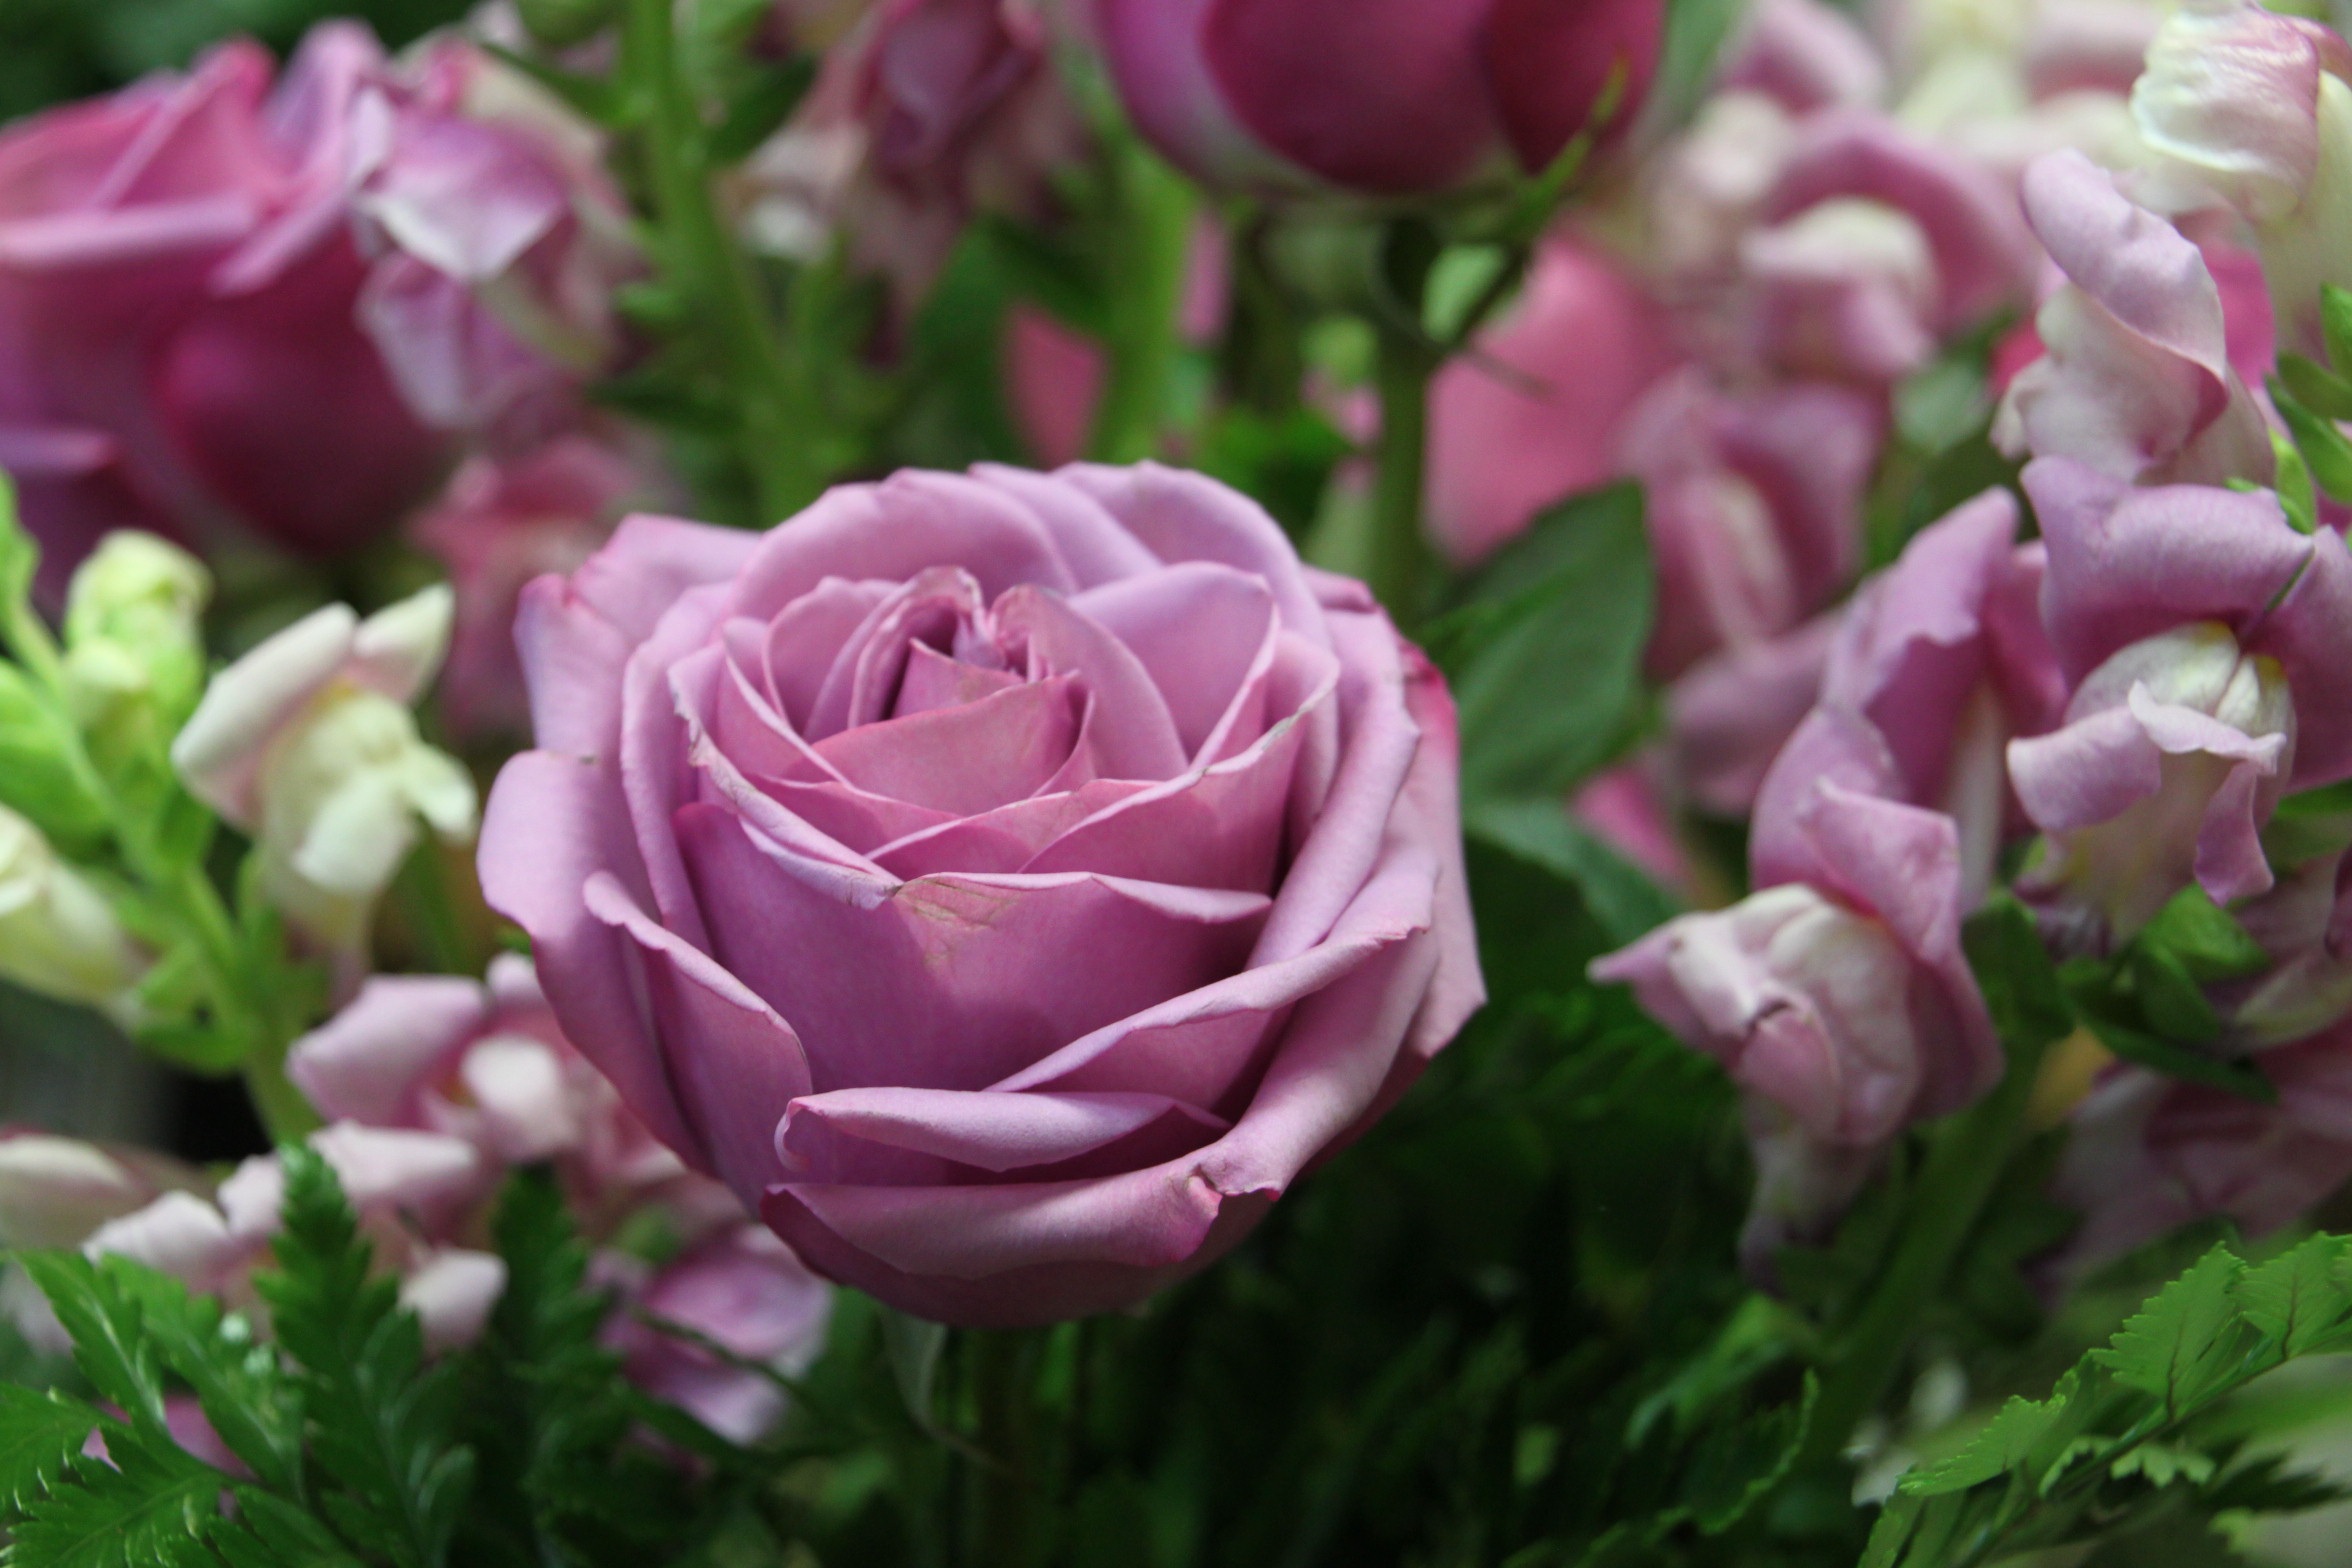
blossom, plant, stem, leaf, flower, petal, bloom, floral, environment, rose, herb, natural, fresh, romantic, botany, agriculture, pink, flora, botanical, plants, flowers, flower bed, outdoors, vegetation, petals, wildflowers, horticulture, floristry, organic, flowering plant, garden roses, rose family, land plant, rosa centifolia